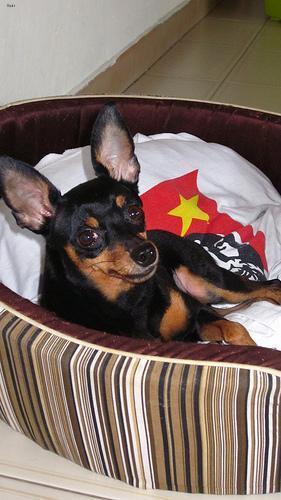
miniature pinscher